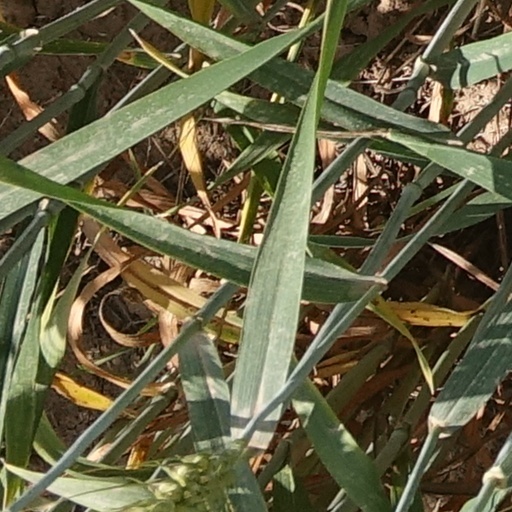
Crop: wheat